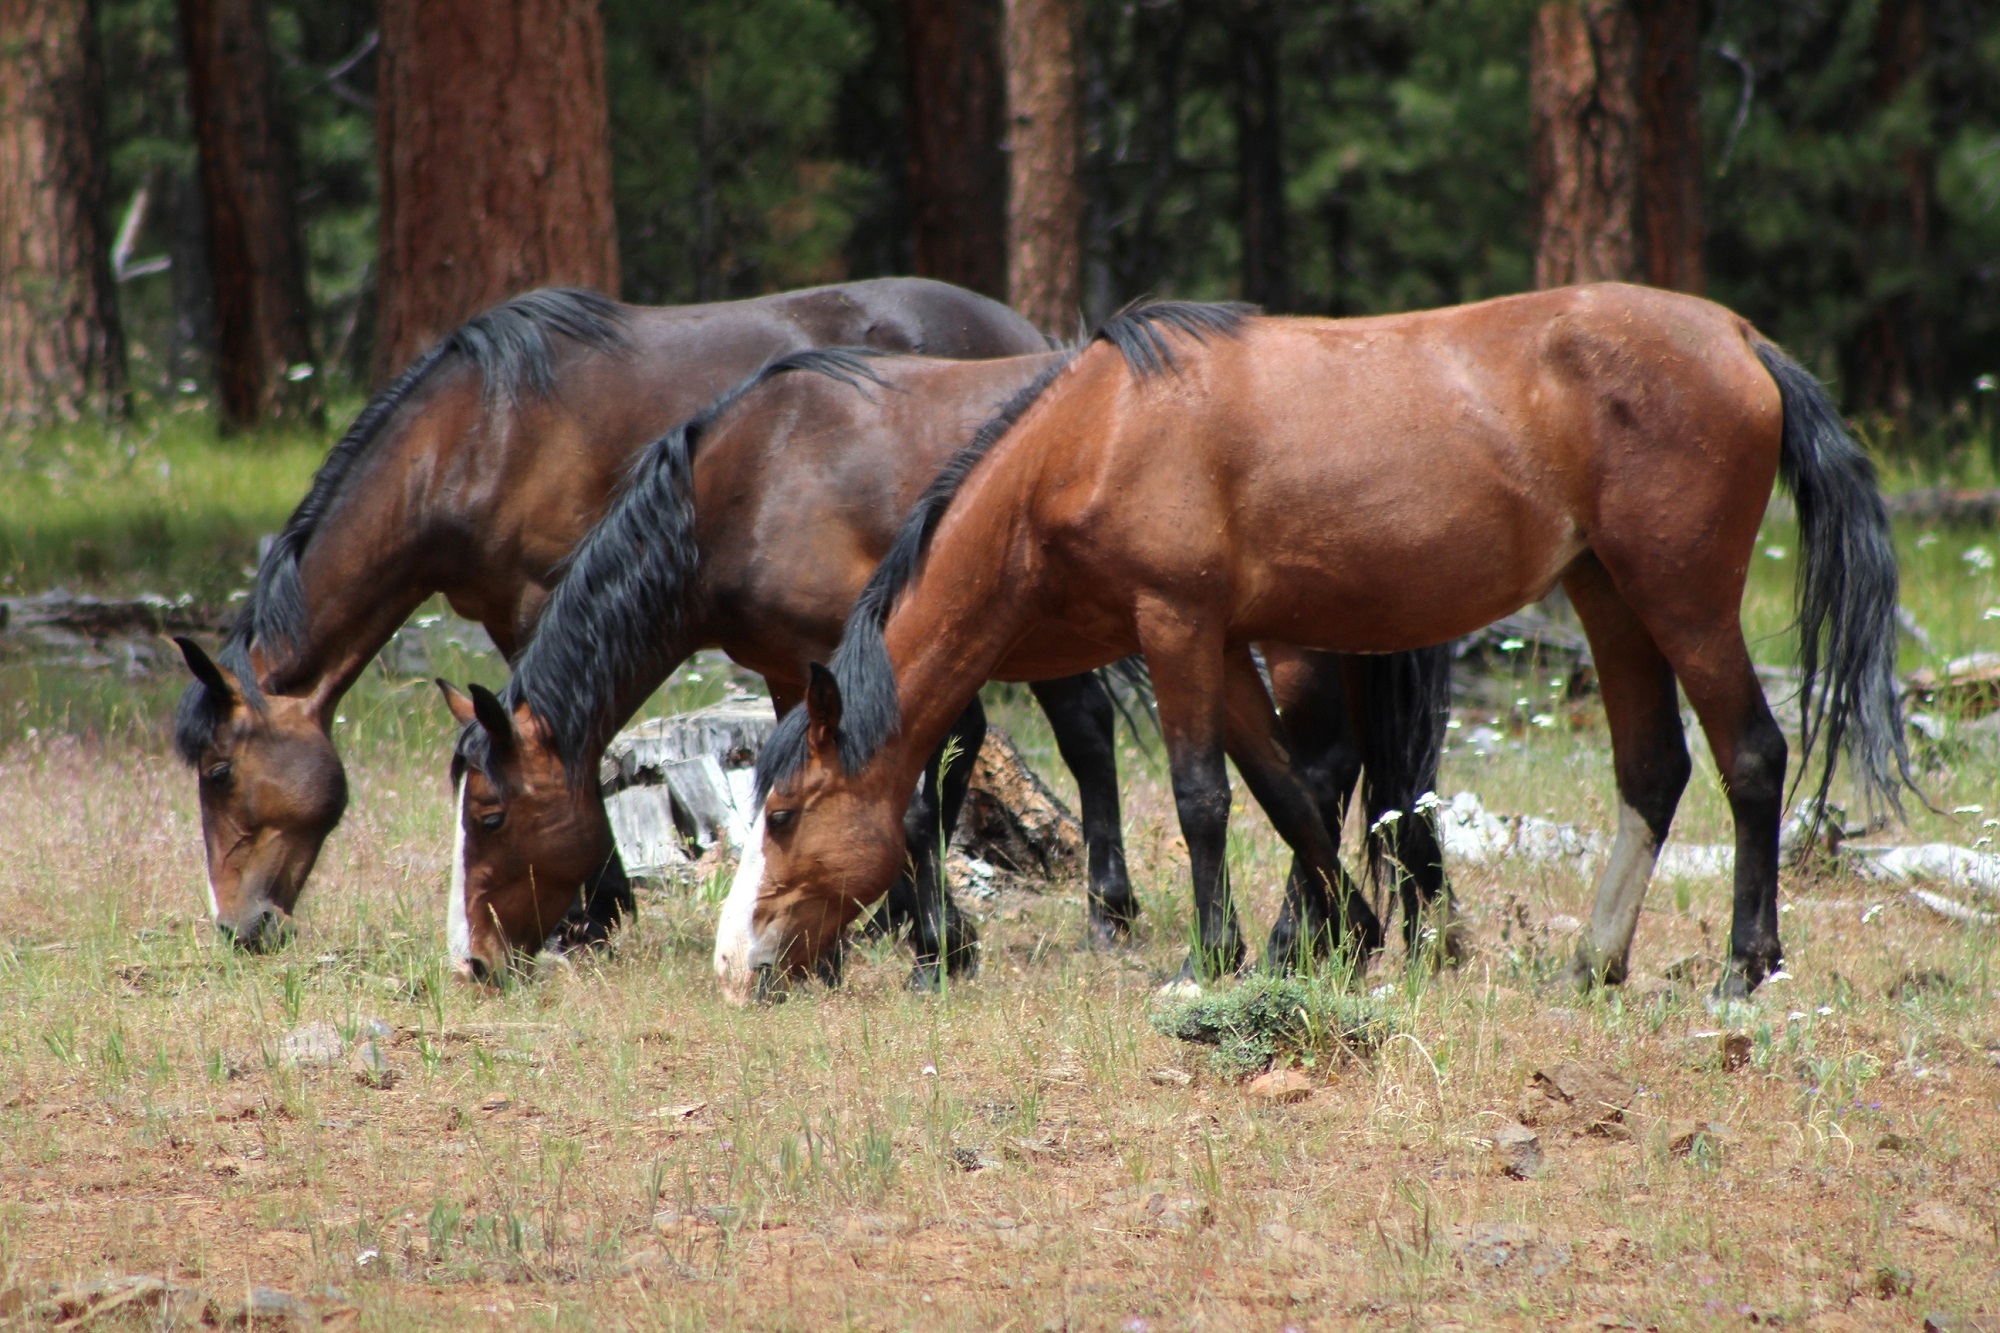
landscape, forest, meadow, prairie, countryside, panorama, range, wildlife, wild, herd, pasture, grazing, horse, mammal, stallion, mane, fauna, animals, vertebrate, mare, foal, colt, pack animal, feral horses, trail riding, horse like mammal, mustang horse